Samuel Lawrence (Canadian politician)

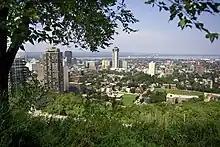
Photograph of downtown Hamilton, Ontario taken from Sam Lawrence Park

When the (Ontario) Workers Arts and Heritage Centre purchased the historic Custom House on Stuart Street in the north end of Hamilton in 1996, they began hosting an annual Sam Lawrence Dinner after their November AGM.